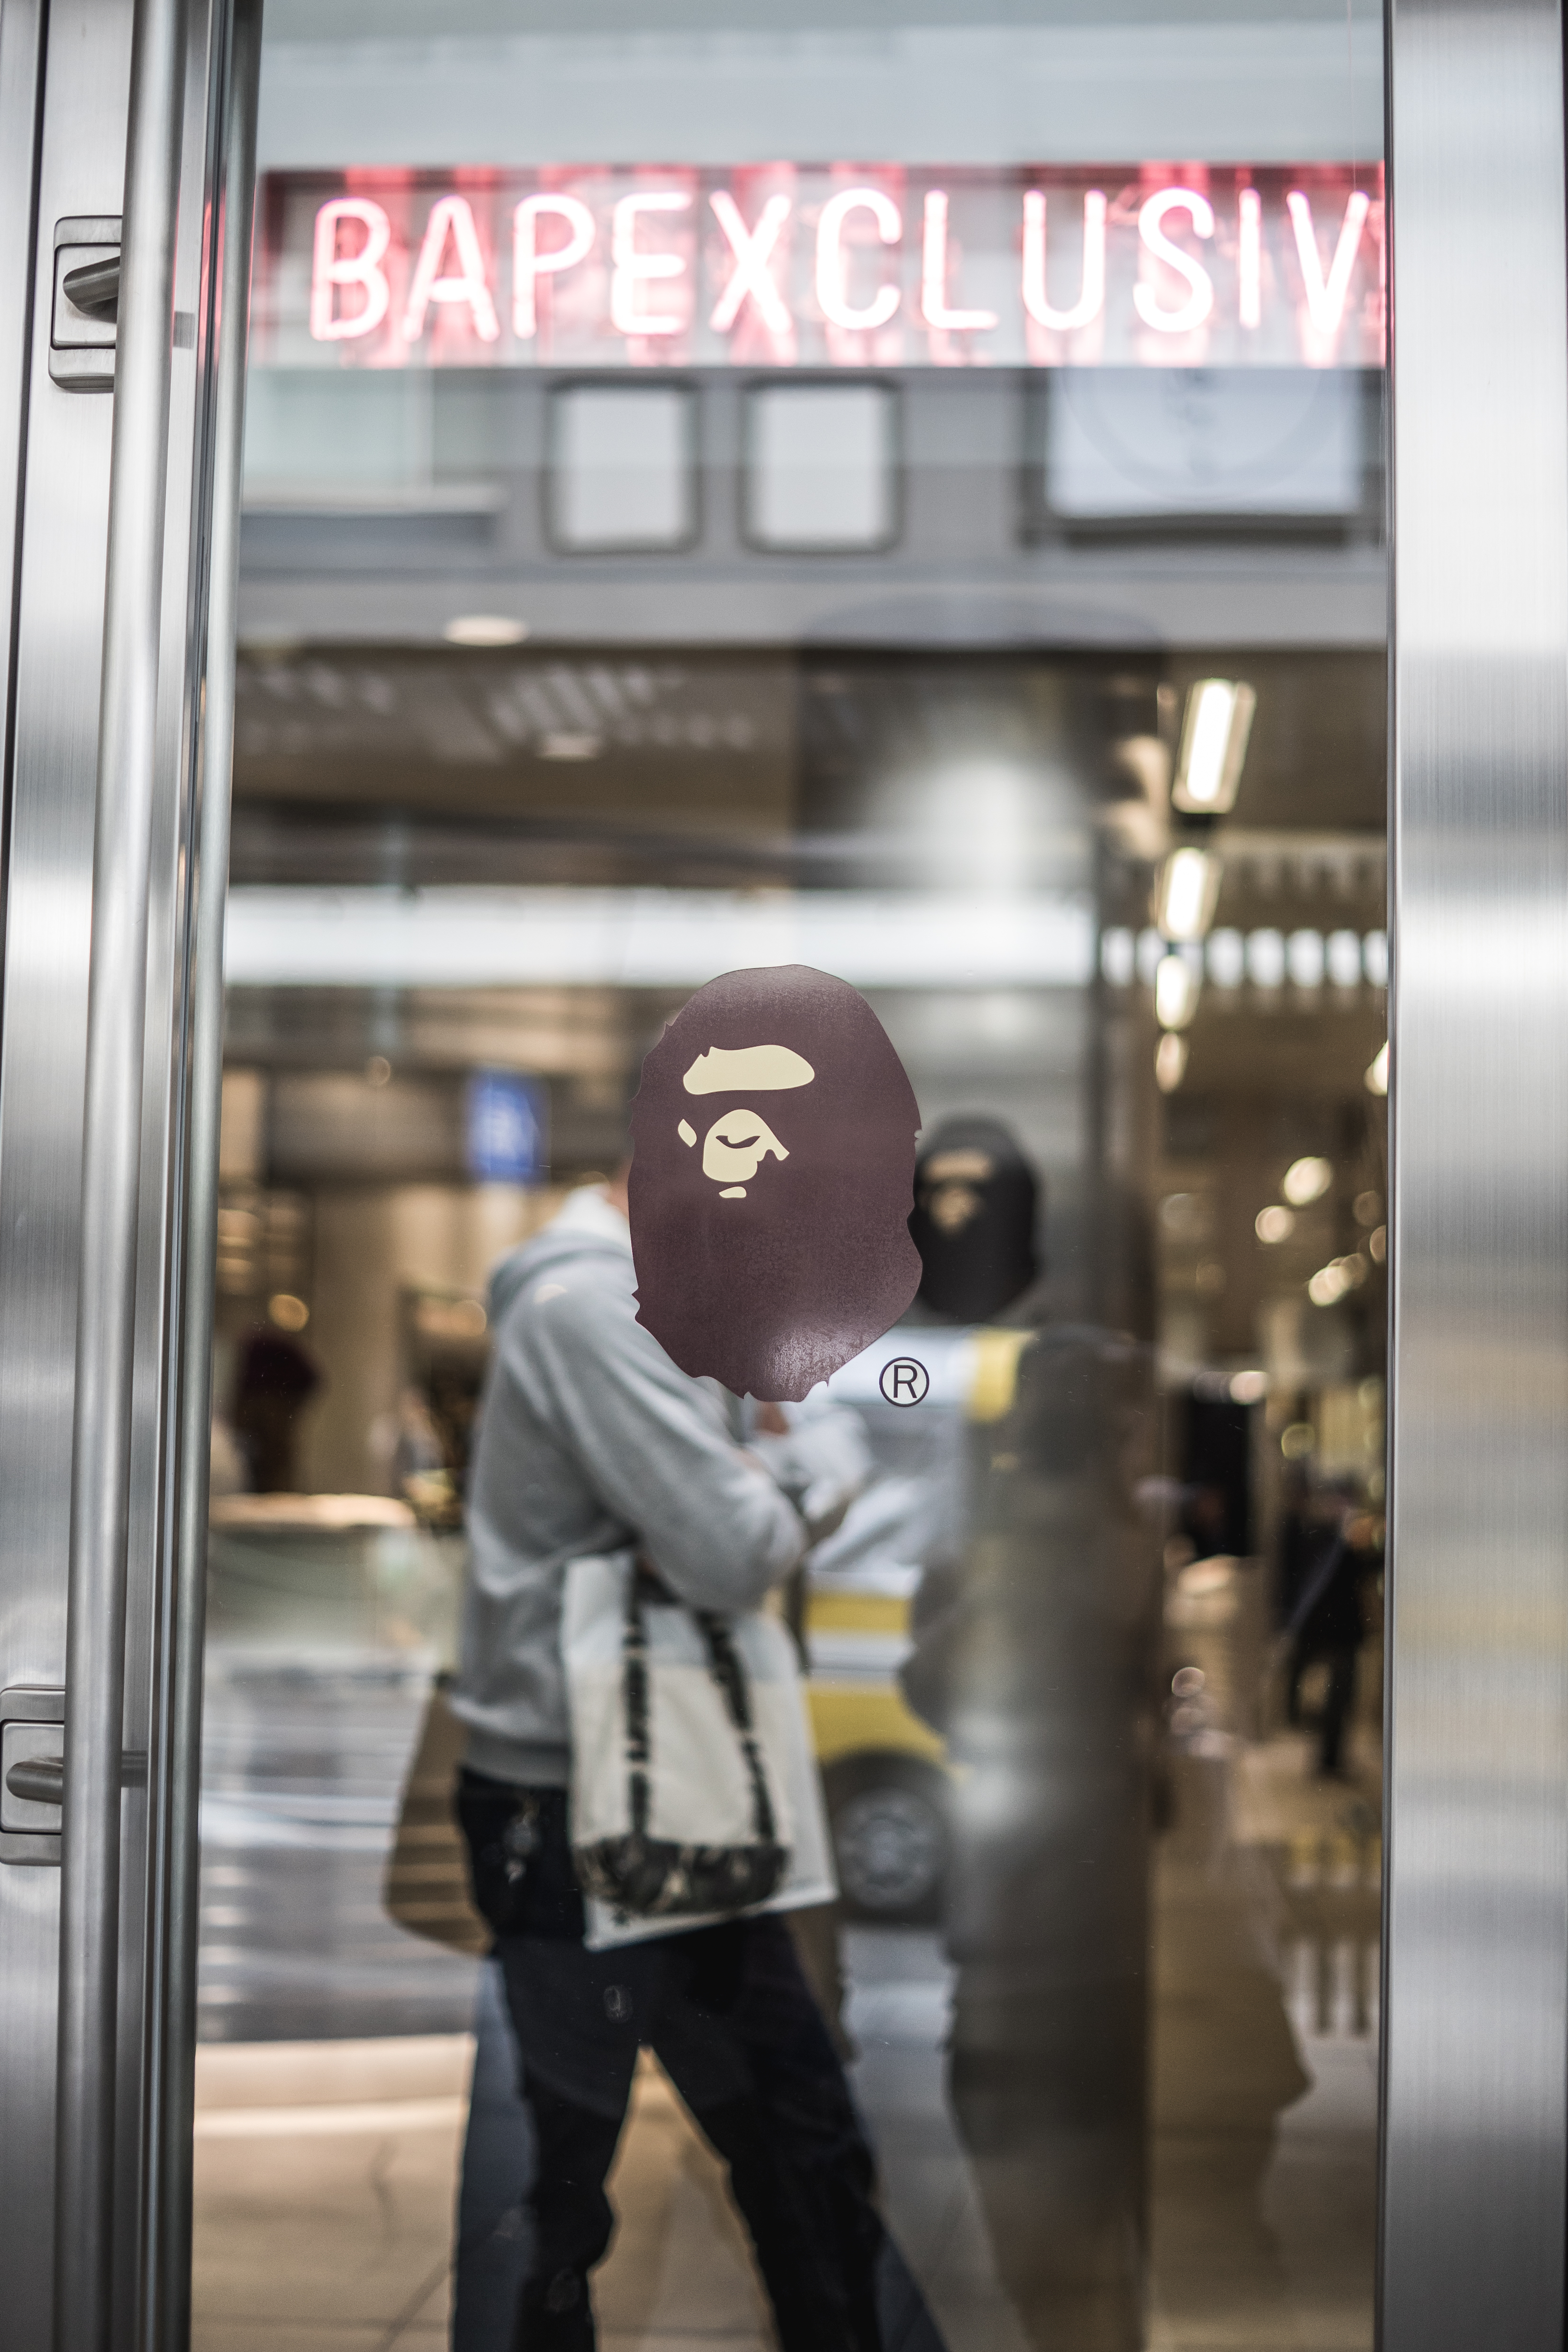
person, shop, store, door, bape, infrastructure